Pacific Bridge Company

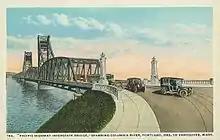
Portland Interstate Bridge Postcard showing streetcar tracks, period autos, built by the Pacific Bridge Company

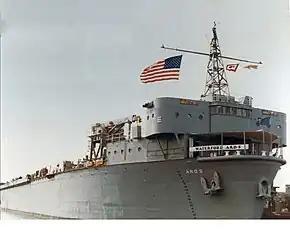
Pacific Bridge's USS Waterford (ARD-5)

Before ship building, Pacific Bridge Company built bridges in both the San Francisco Bay Area and Portland, Oregon. Pacific Bridge Company built 10 bridges over the Willamette River near Portland. To provide stone for project Pacific Bridge Company purchased "The McBain Stone Quarry" from the estate of James McBain, in Klickitat County, Washington near the Klickitat River in 1922.